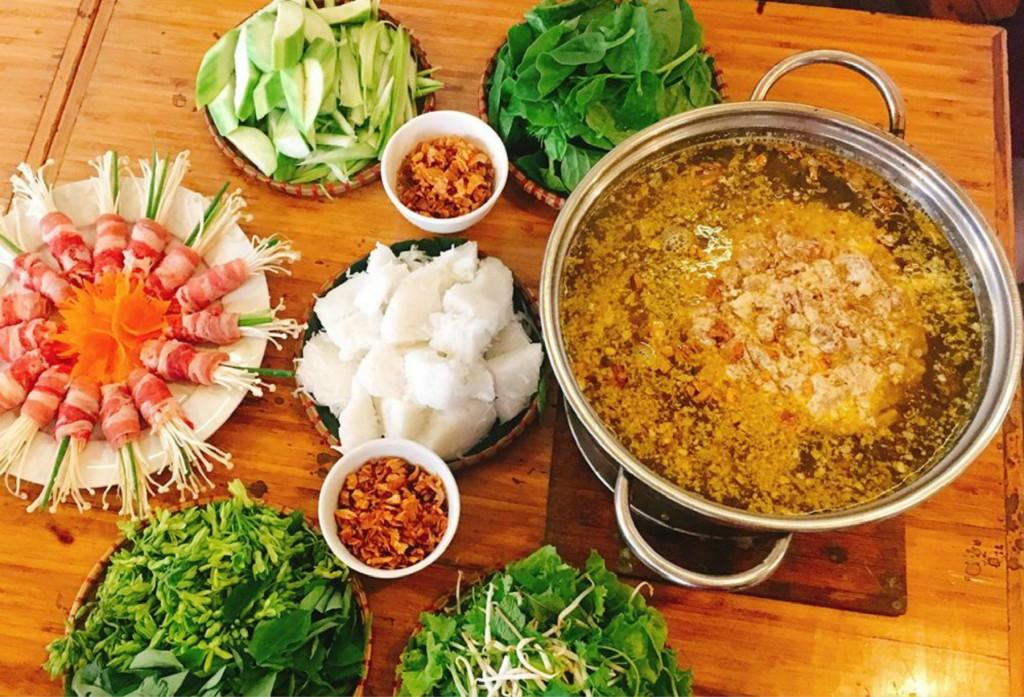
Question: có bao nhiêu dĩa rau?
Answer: có bốn dĩa rau